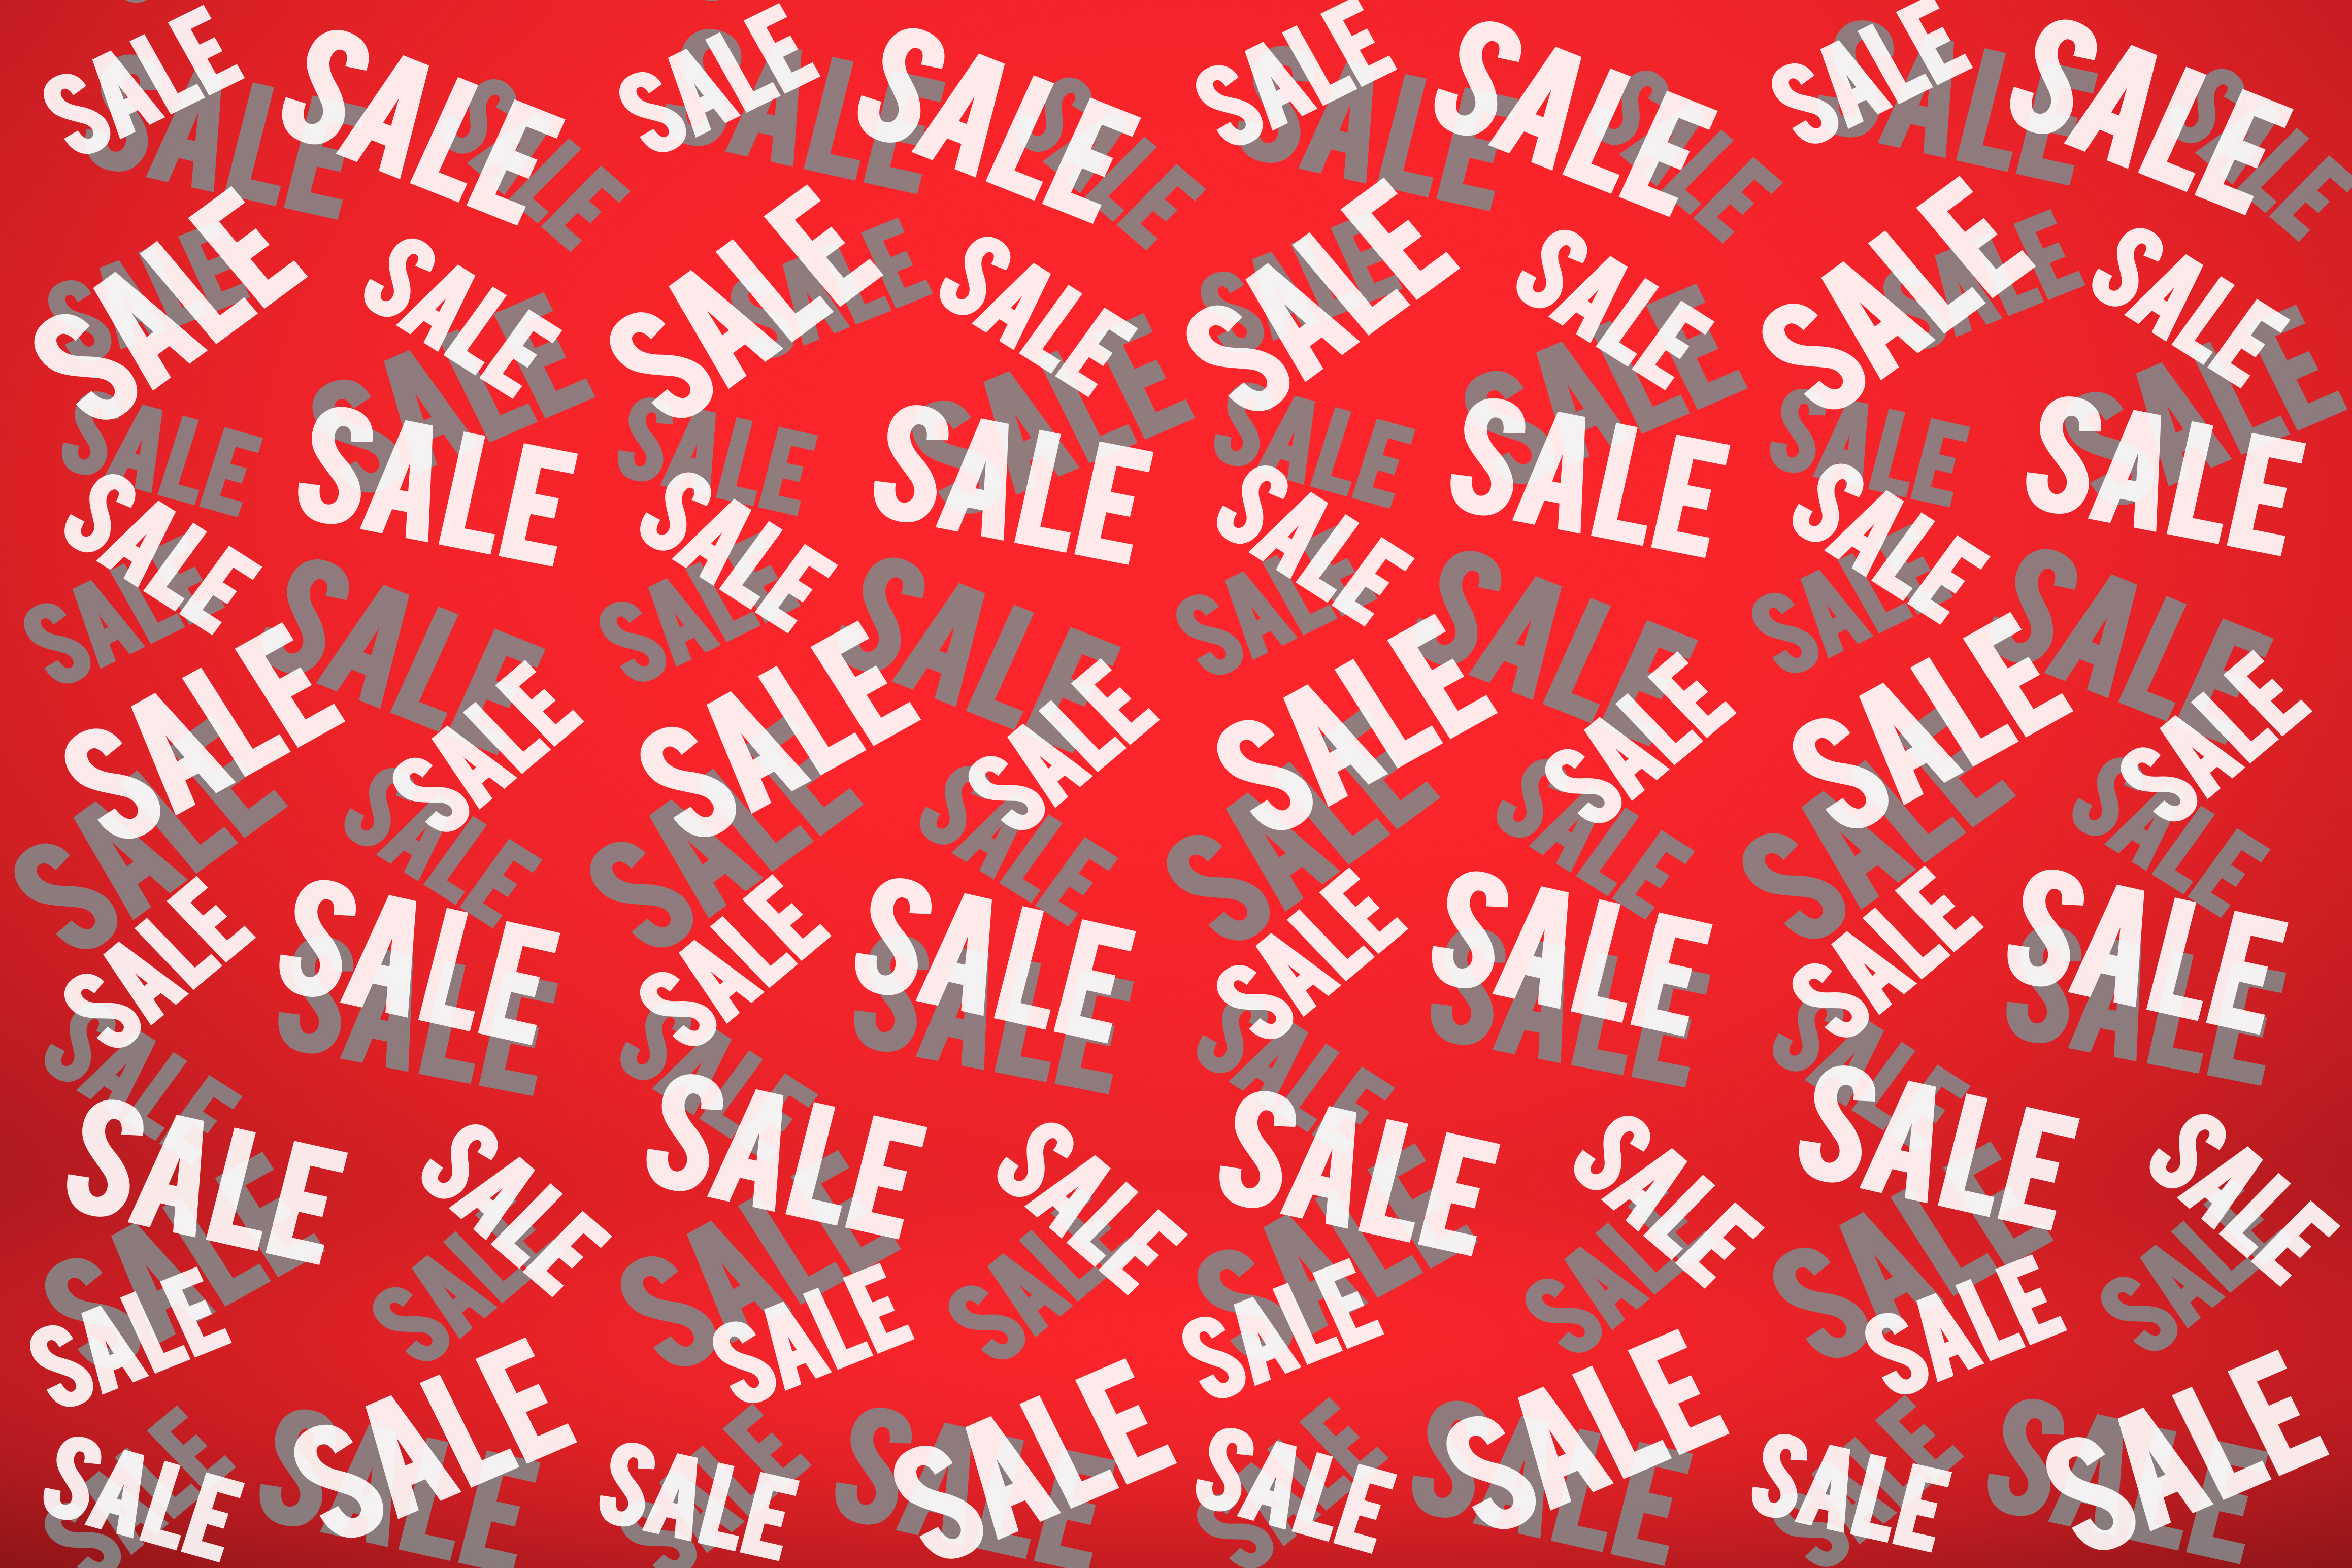
advertising, commercial, font, pattern, circle, art, event, visual arts, symmetry, carmine, magenta, illustration, rectangle, electric blue